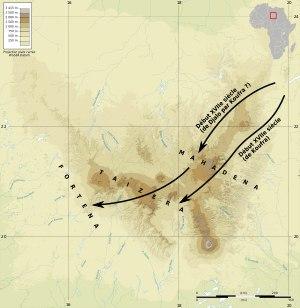
Le massif du Tibesti est un massif montagneux du Sahara central, situé principalement à l'extrême Nord du Tchad, avec une petite extension dans le Sud de la Libye. Son point culminant, l'Emi Koussi, se trouve au sud du massif et constitue avec 3 415 mètres d'altitude à la fois le plus haut sommet du Tchad et du Sahara. Le Bikku Bitti est pour sa part le sommet le plus élevé de Libye. Le tiers central du massif est d'origine volcanique et se compose notamment de cinq volcans boucliers majeurs surmontés de larges caldeiras : l'Emi Koussi, le Tarso Toon, le Tarso Voon, le Tarso Yega et le Tarso Toussidé. Les importantes coulées de lave ont formé de vastes plateaux qui surmontent des grès du Paléozoïque. Cette activité volcanique, apparue lors de la mise en place d'un point chaud durant l'Oligocène, s'est prolongée par endroits jusqu'à l'Holocène et se traduit encore par des fumerolles, des sources chaudes, des mares de boue ou encore des dépôts de natron et de soufre. L'érosion a formé des aiguilles volcaniques et entaillé des gorges au fond desquelles coulent des cours d'eau au débit irrégulier qui se perdent rapidement dans les sables du désert.